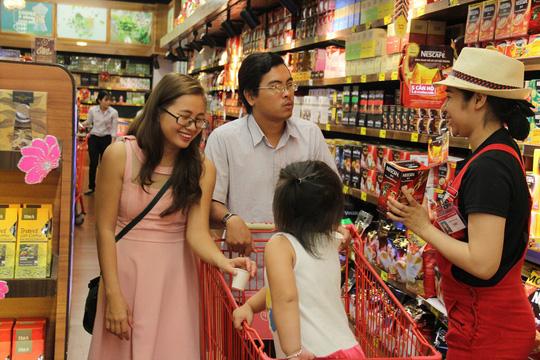
người phụ nữ mặc váy hồng đang mỉm cười